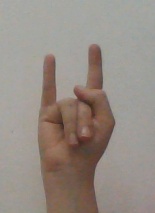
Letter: la